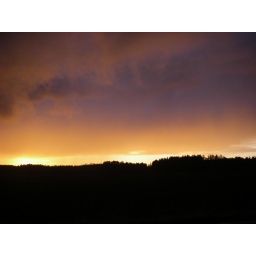
Colourful sky in the evening.Uusikaupunki,Lokalahti,FIN9/11/2007In this direktion was sun set to the clear sky and opposite side was with rain.